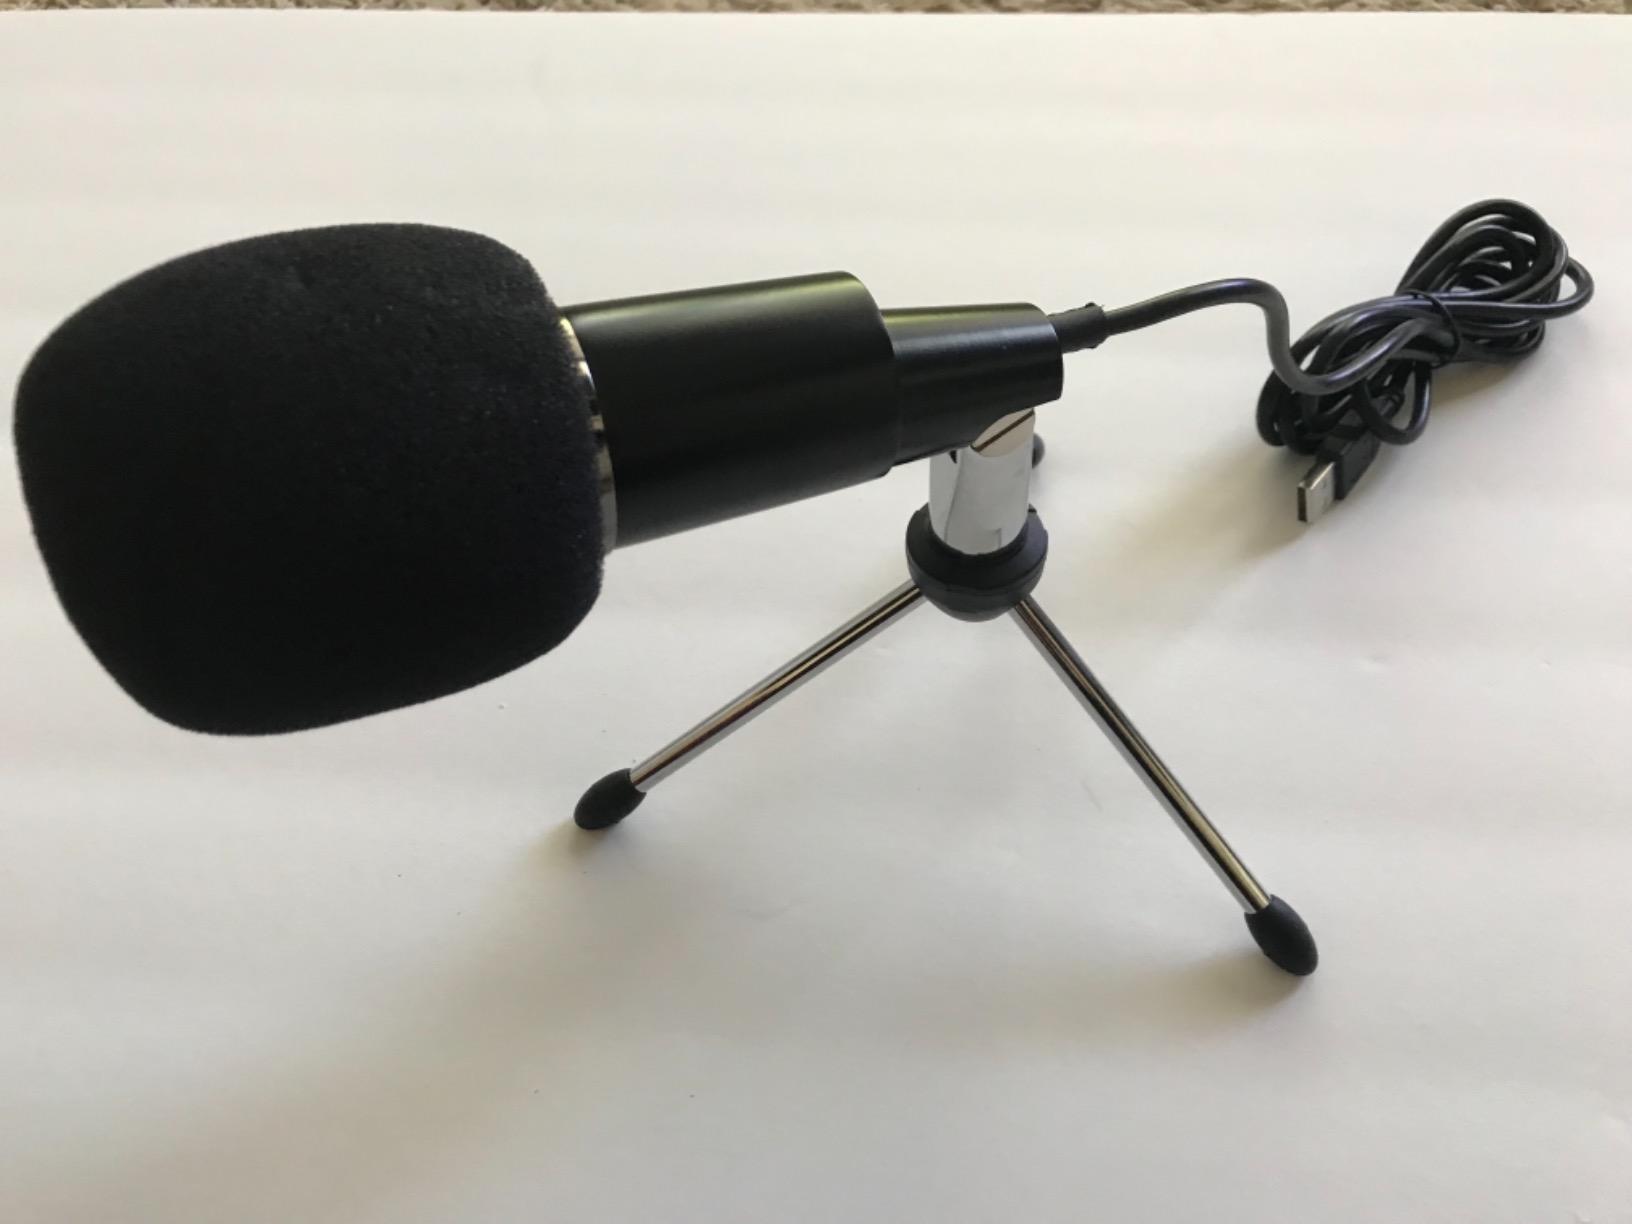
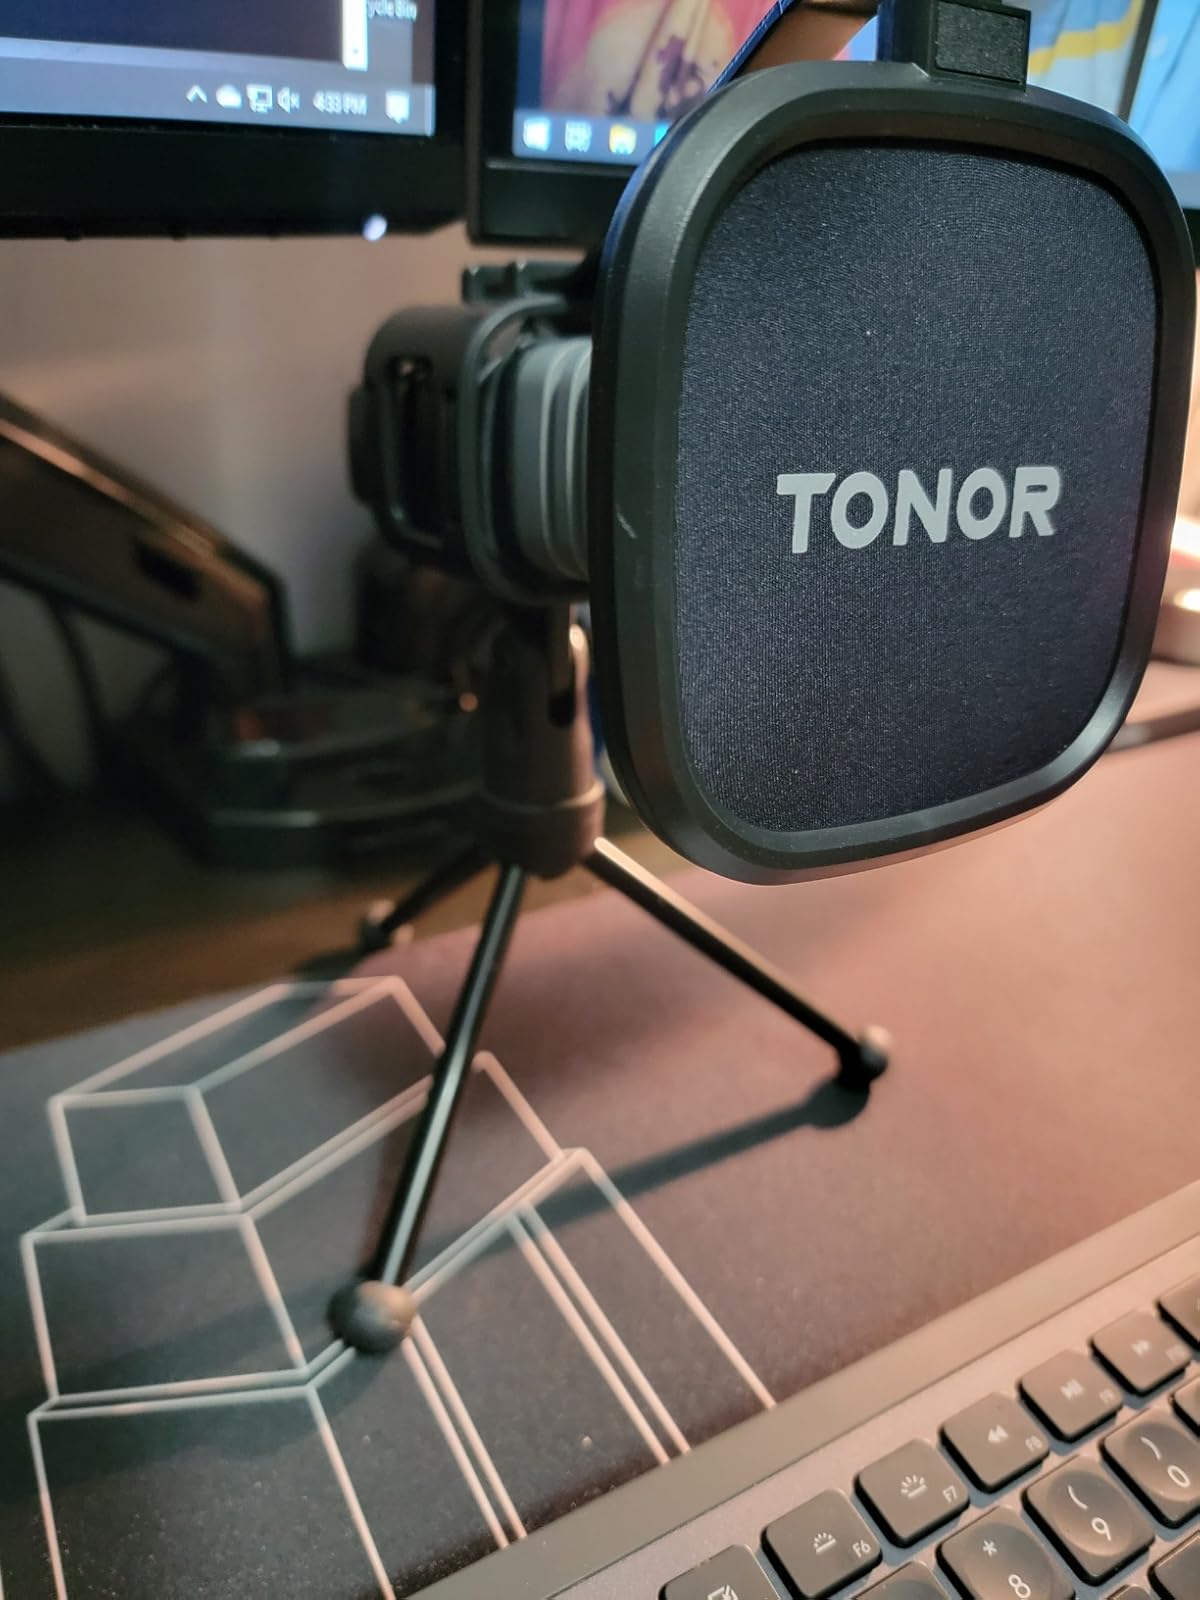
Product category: microphone
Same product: no